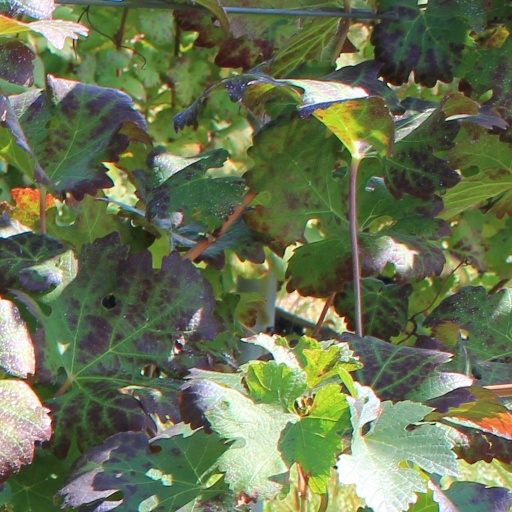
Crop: grape